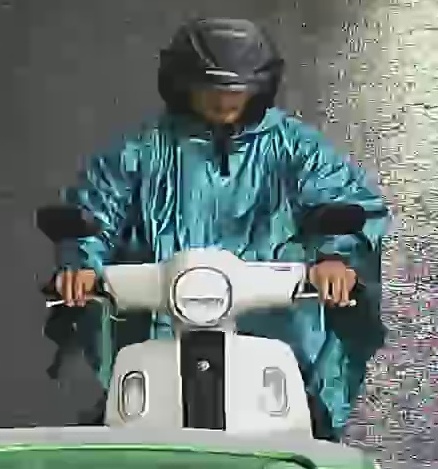
person-with-helmet: 1
person-without-helmet: 0